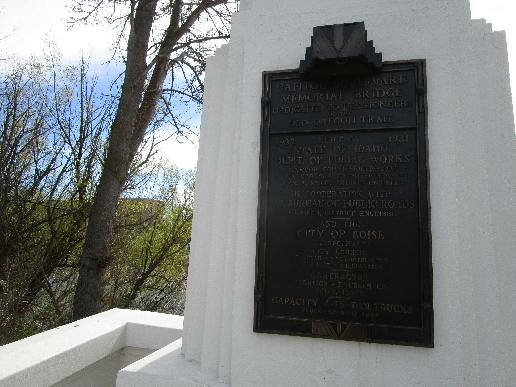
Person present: No